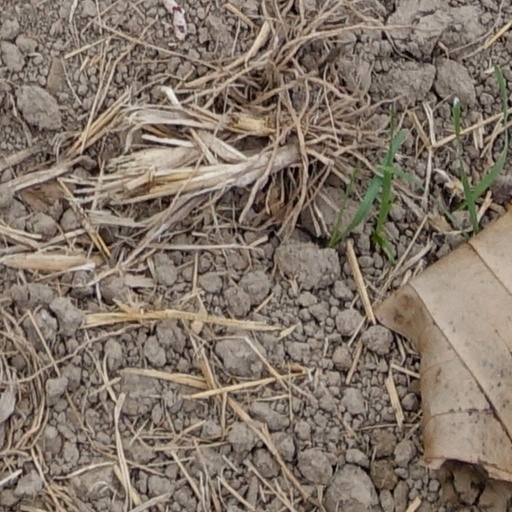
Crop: wheat